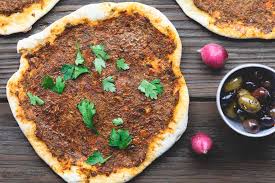
Yemek: lahmacun